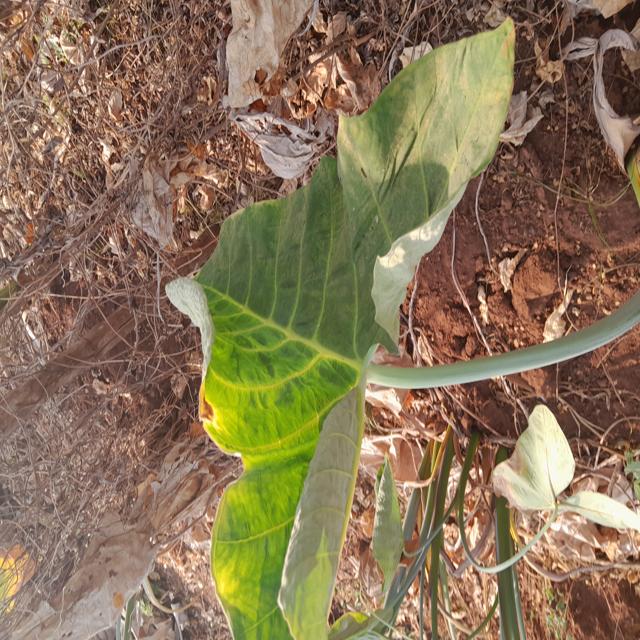
Label: Early_Blight